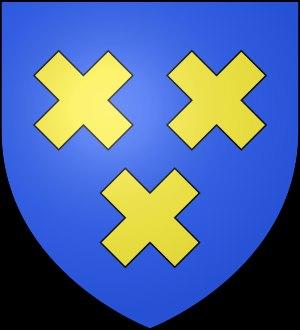
Saint-Poncy est une commune française située dans le département du Cantal, en région Auvergne-Rhône-Alpes.